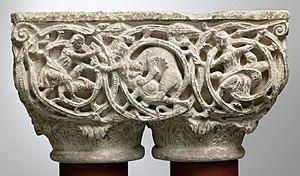
Le Chapiteau de l’histoire de Job, actuellement conservé au musée des Augustins de Toulouse, est un chapiteau à colonnes jumelles daté de la fin du XIIᵉ siècle, provenant de la basilique de la Daurade.